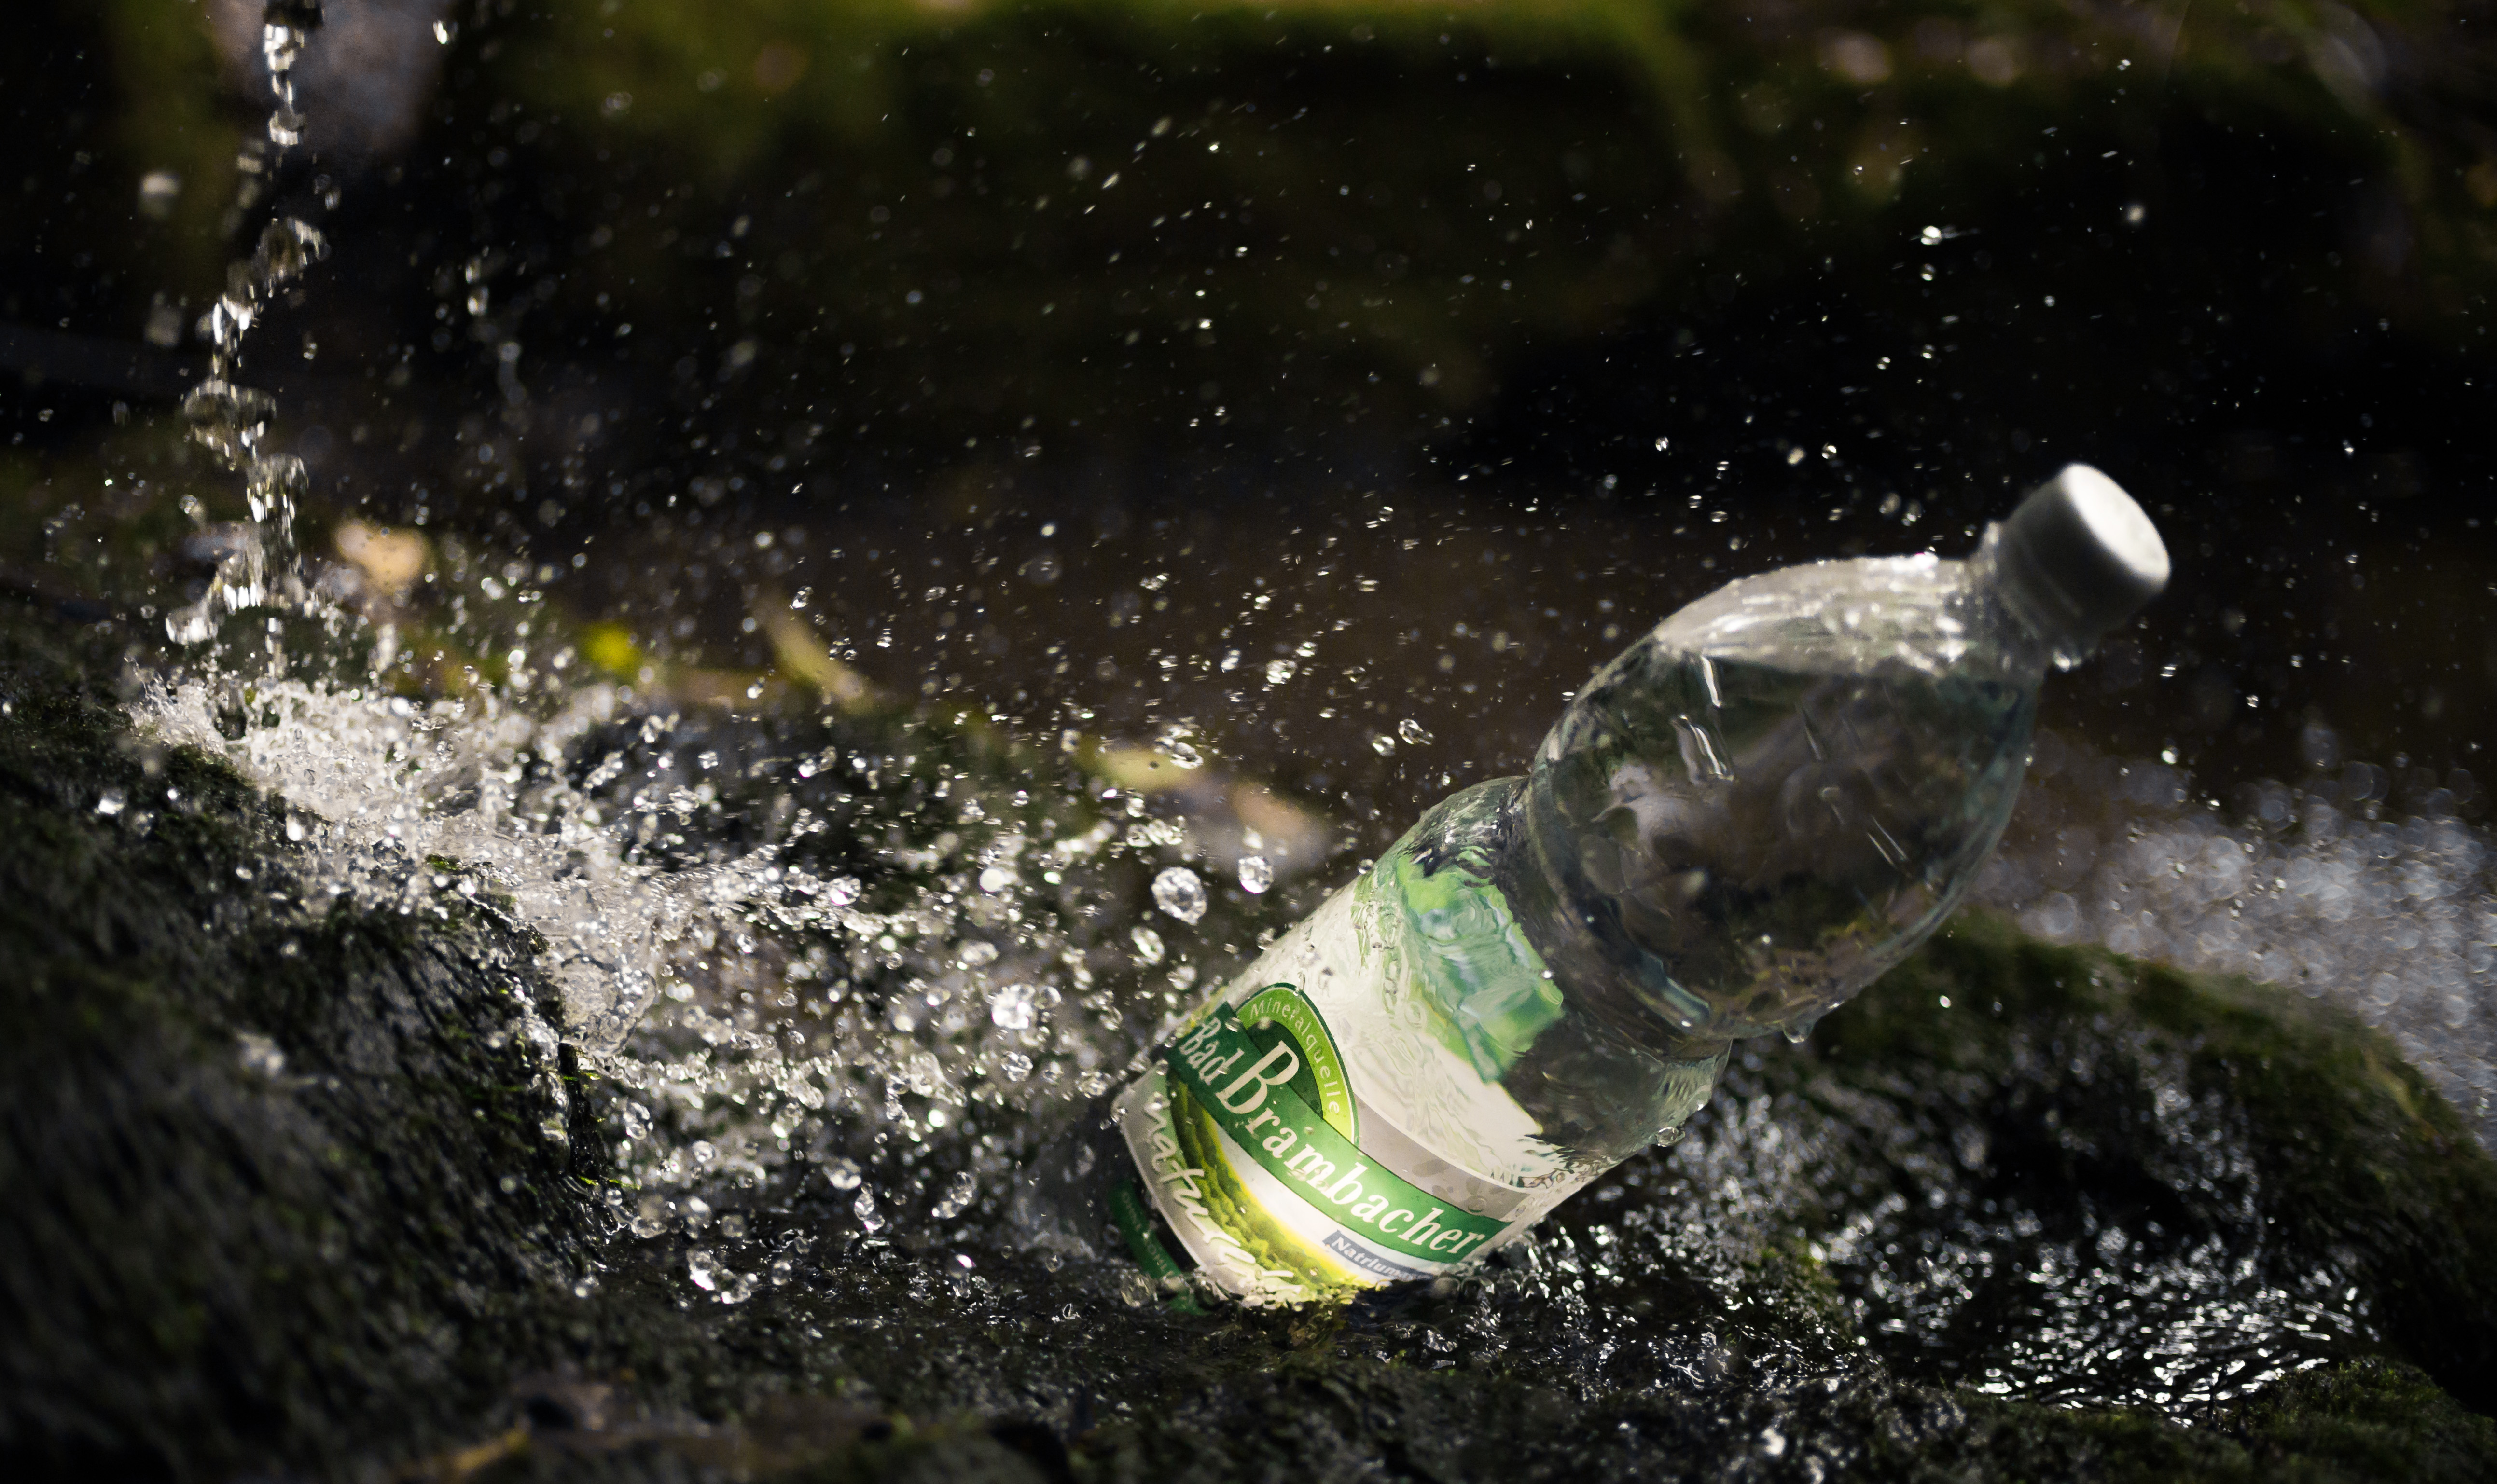
water, nature, rock, light, sunlight, rain, green, reflection, wasser, wasserfall, wasserflasche